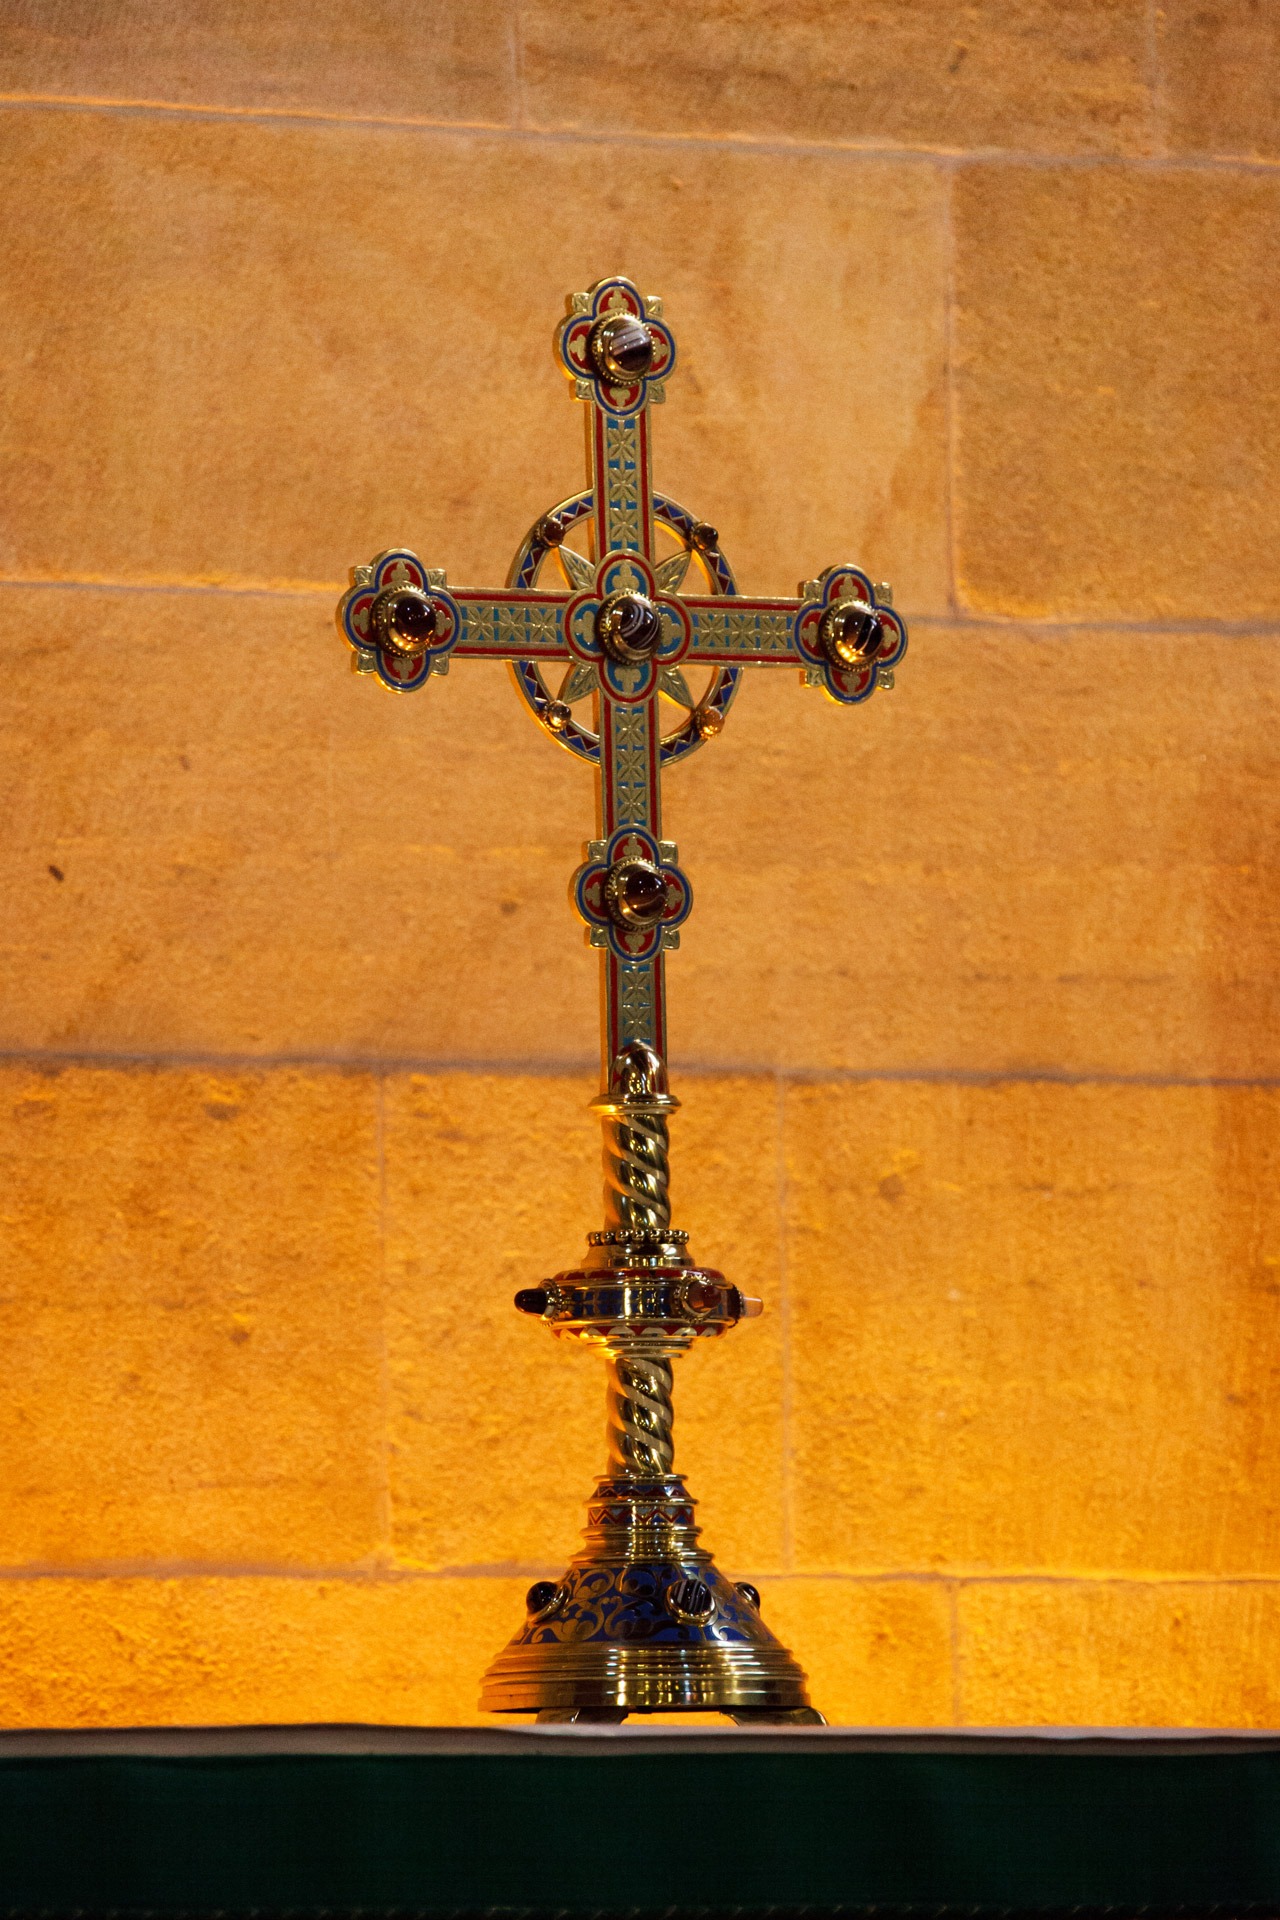
wood, symbol, religion, church, cross, christian, pray, religious, catholic, art, altar, faith, prayer, christianity, worship, carving, god, crucifix, jesus christ, ancient history